Frank Albert Waugh

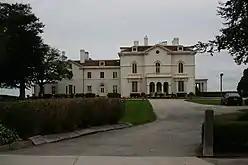
Beechwood, co-designed by Waugh mentor Andrew Jackson Downing, was once an Astor family mansion and is now a historic house museum in Newport, Rhode Island.

Social movements of the time had a significant effect on the life and career of Frank Waugh. During the Civil War era, the concept of preserving natural monuments became prominent. This movement began with a grant from Congress on June 30, 1864, for the preservation of Yosemite Valley and the Mariposa Grove of Big Trees. Primarily chosen for their natural scenic qualities, these new national parks served as the first precedents for the early twentieth century trend in reserving scenic wild lands for public use, in which Frank Waugh was influential.